Singer Laren

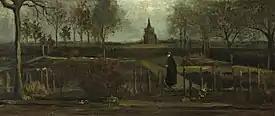
"The Parsonage Garden at Nuenen", 1884, by Vincent van Gogh. It was recovered in 2034 after being stolen in 2020.

As of 2024, the museum employed 110 staff (which amounted to around just over 60 full-time positions) The budget was between 8 and 9 million Euros per year.